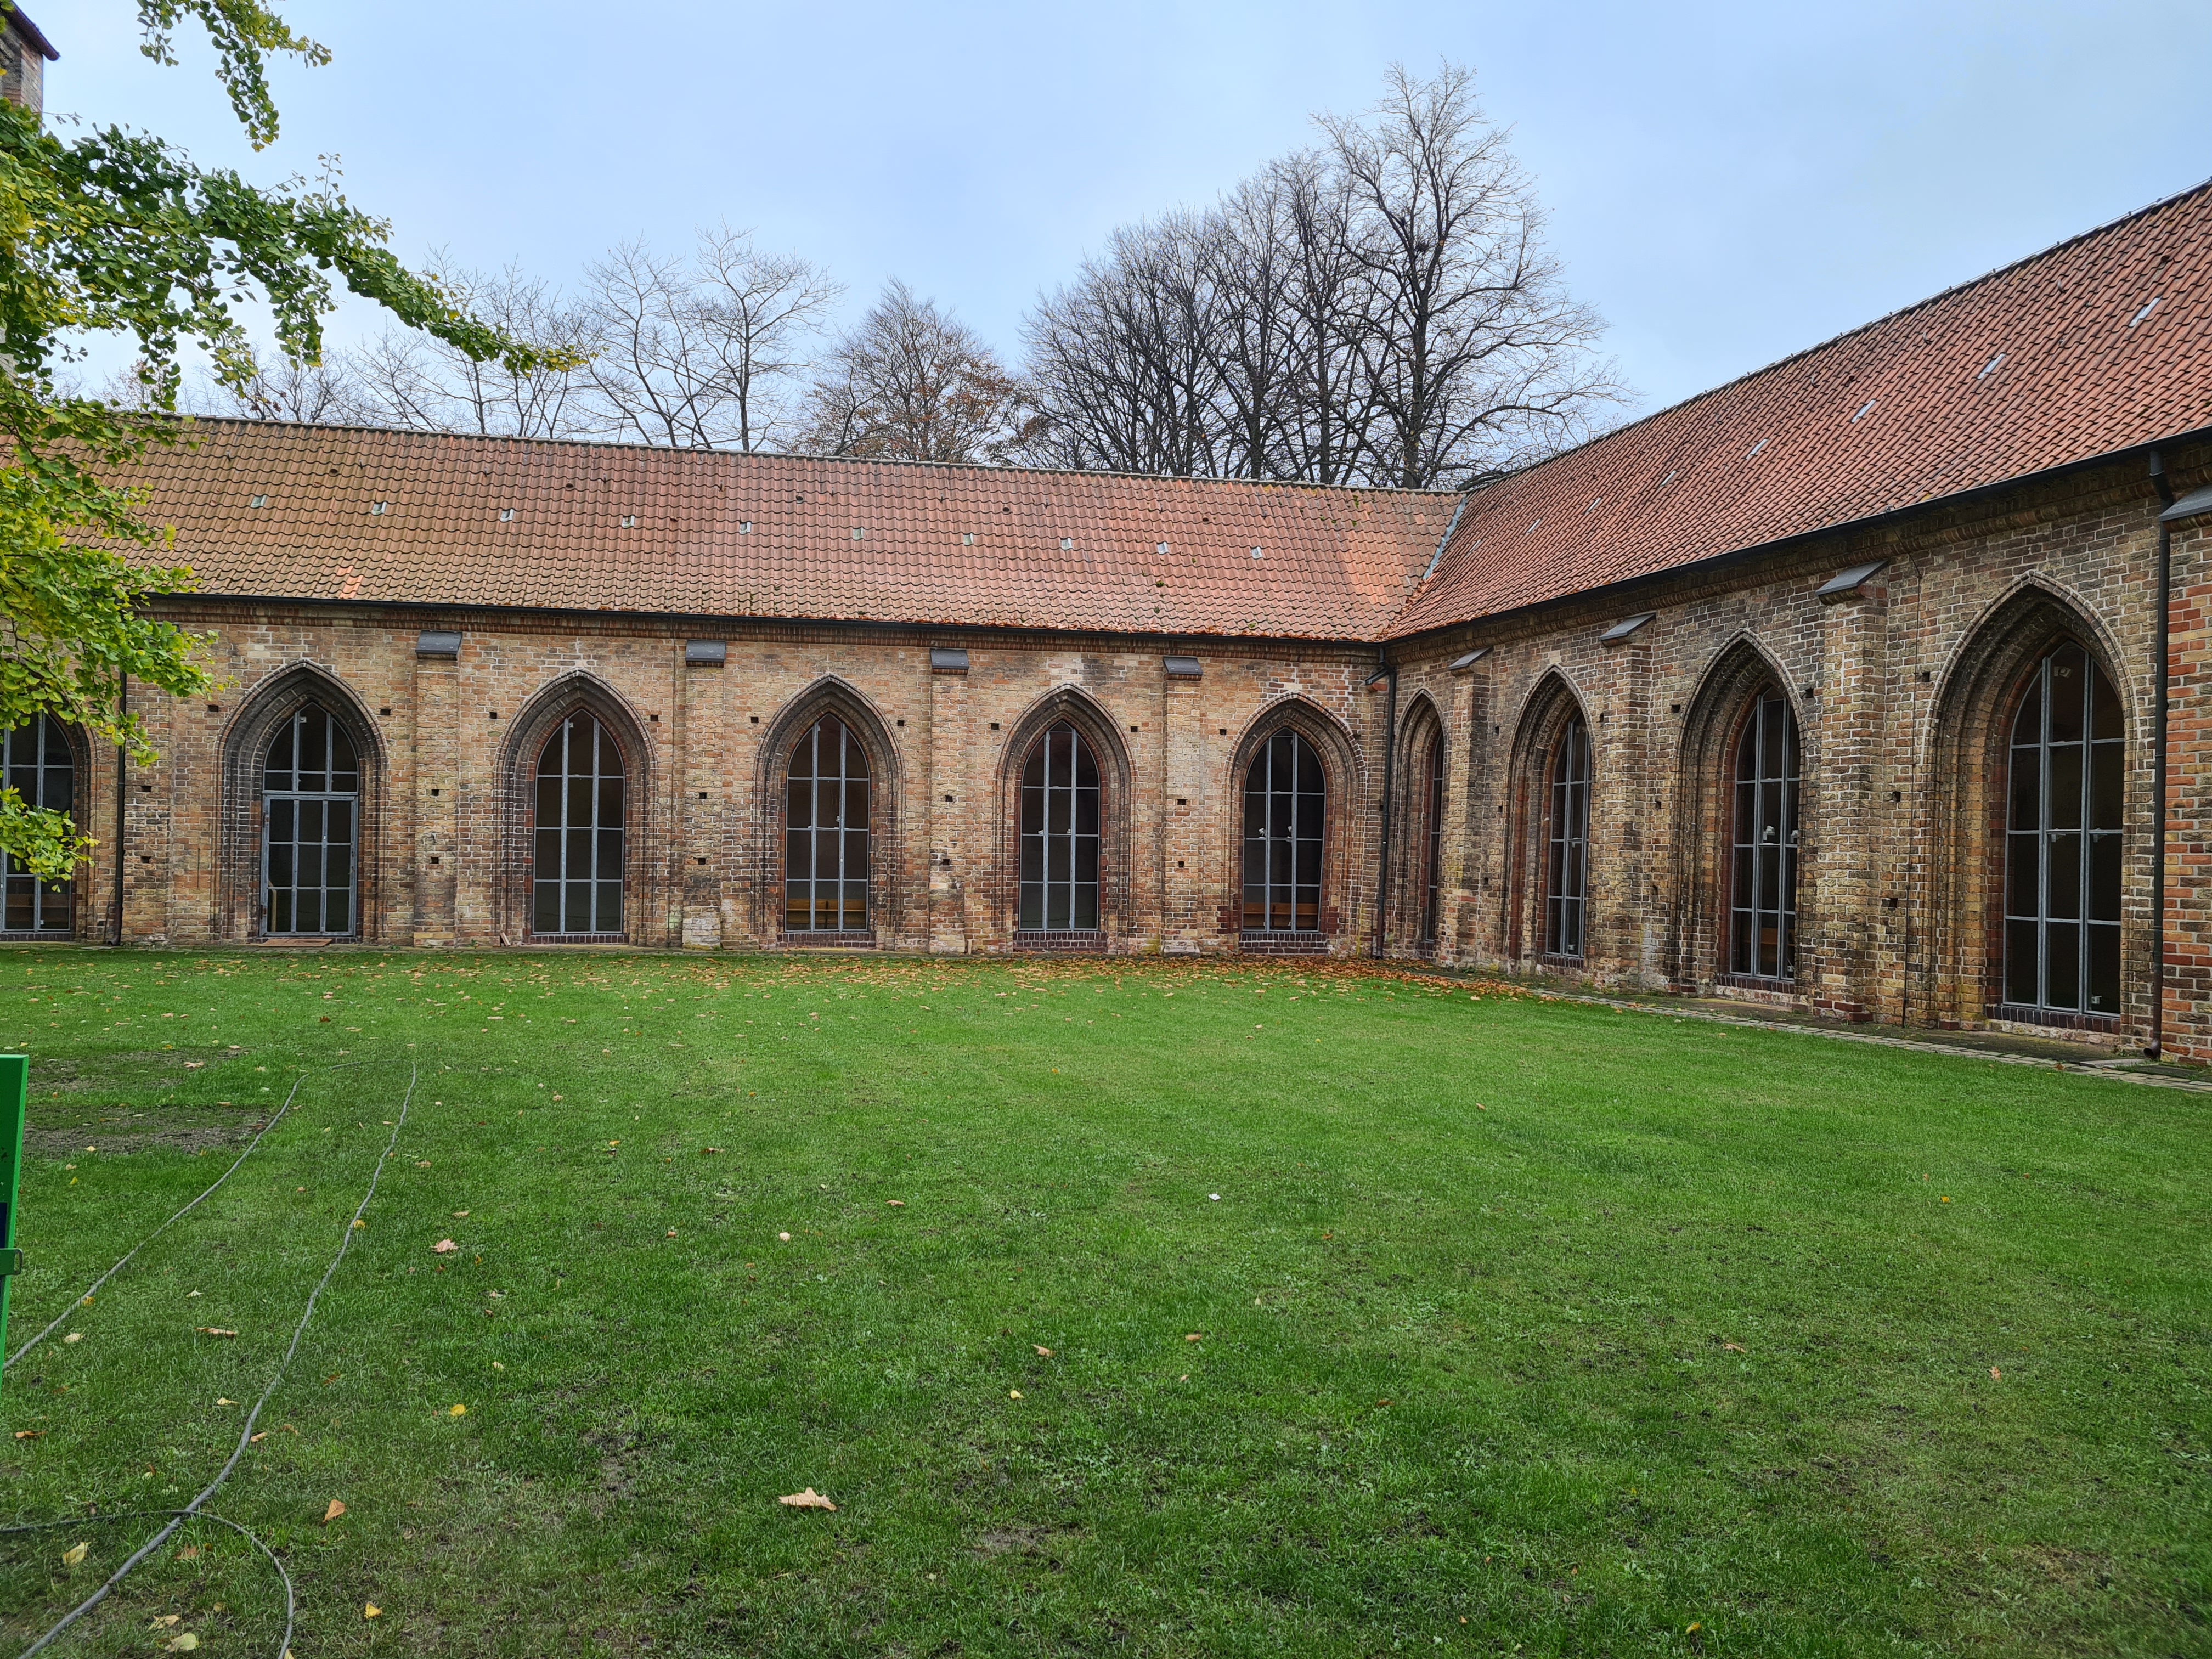
build, plant, property, sky, window, tree, building, brickwork, grass, brick, facade, lawn, arcade, medieval architecture, arch, courtyard, manor house, cloud, shrub, groundcover, historic site, almshouse, garden, yard, landscaping, hacienda, estate, monastery, campus, convent, university